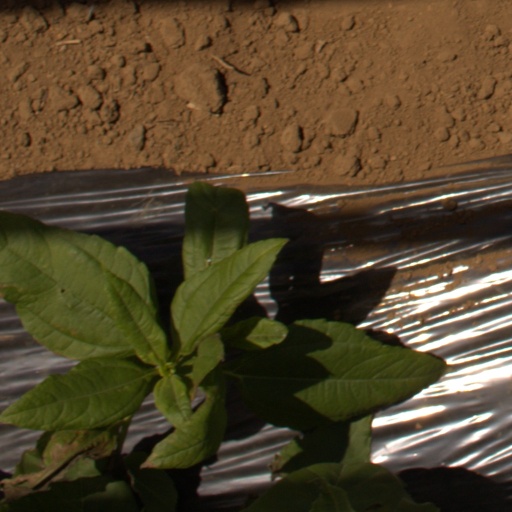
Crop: Jerusalem artichoke